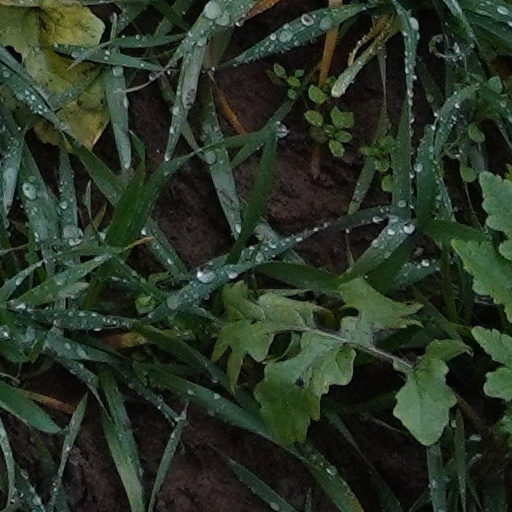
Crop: wheat